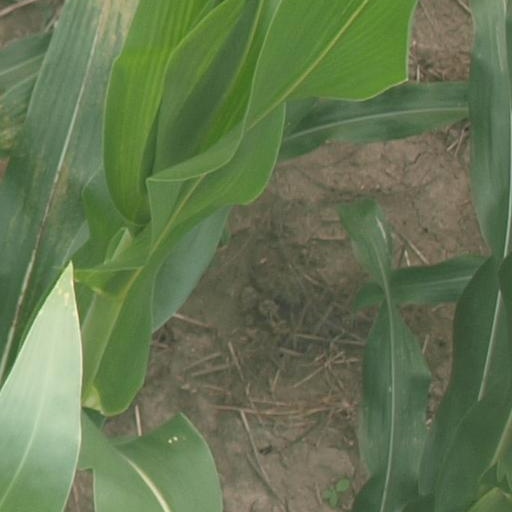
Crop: maize; corn